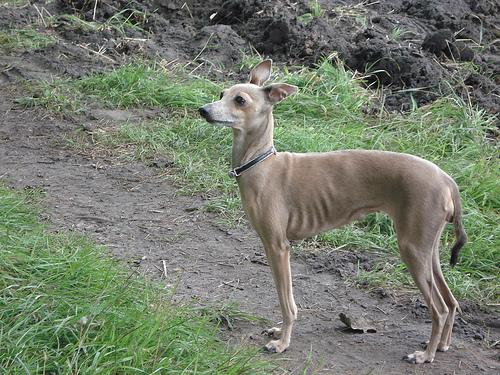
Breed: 238-n000099-Italian_greyhound